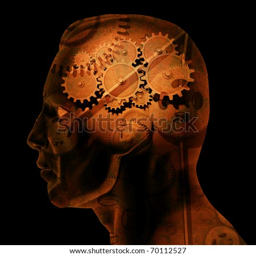
image of various gears inside of a man 's head on a black background .